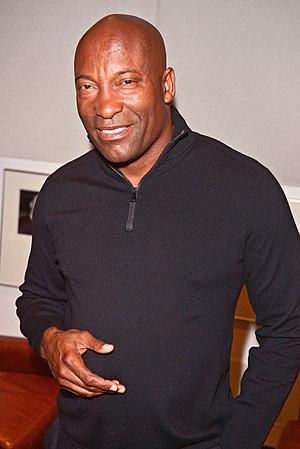
Les Afro-Américains, sont le groupe ethnique formé par les citoyens des États-Unis d’ascendance totale ou partielle d'Afrique subsaharienne. La grande majorité des Afro-Américains sont des descendants d'esclaves déportés entre 1619 et 1810.